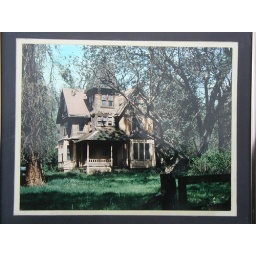
Color photograph; 11x14; framed with no glass in silver metal frame; black matt.